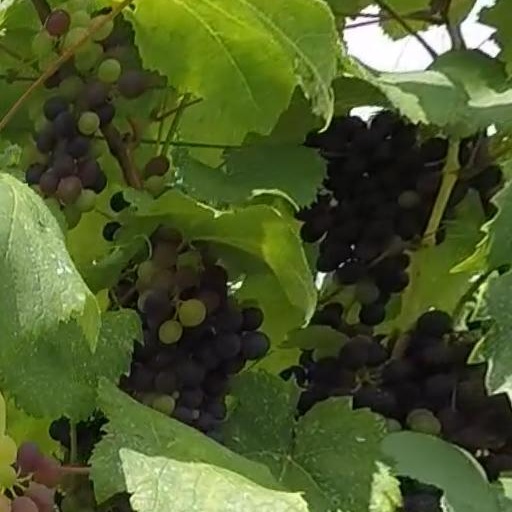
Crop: grape